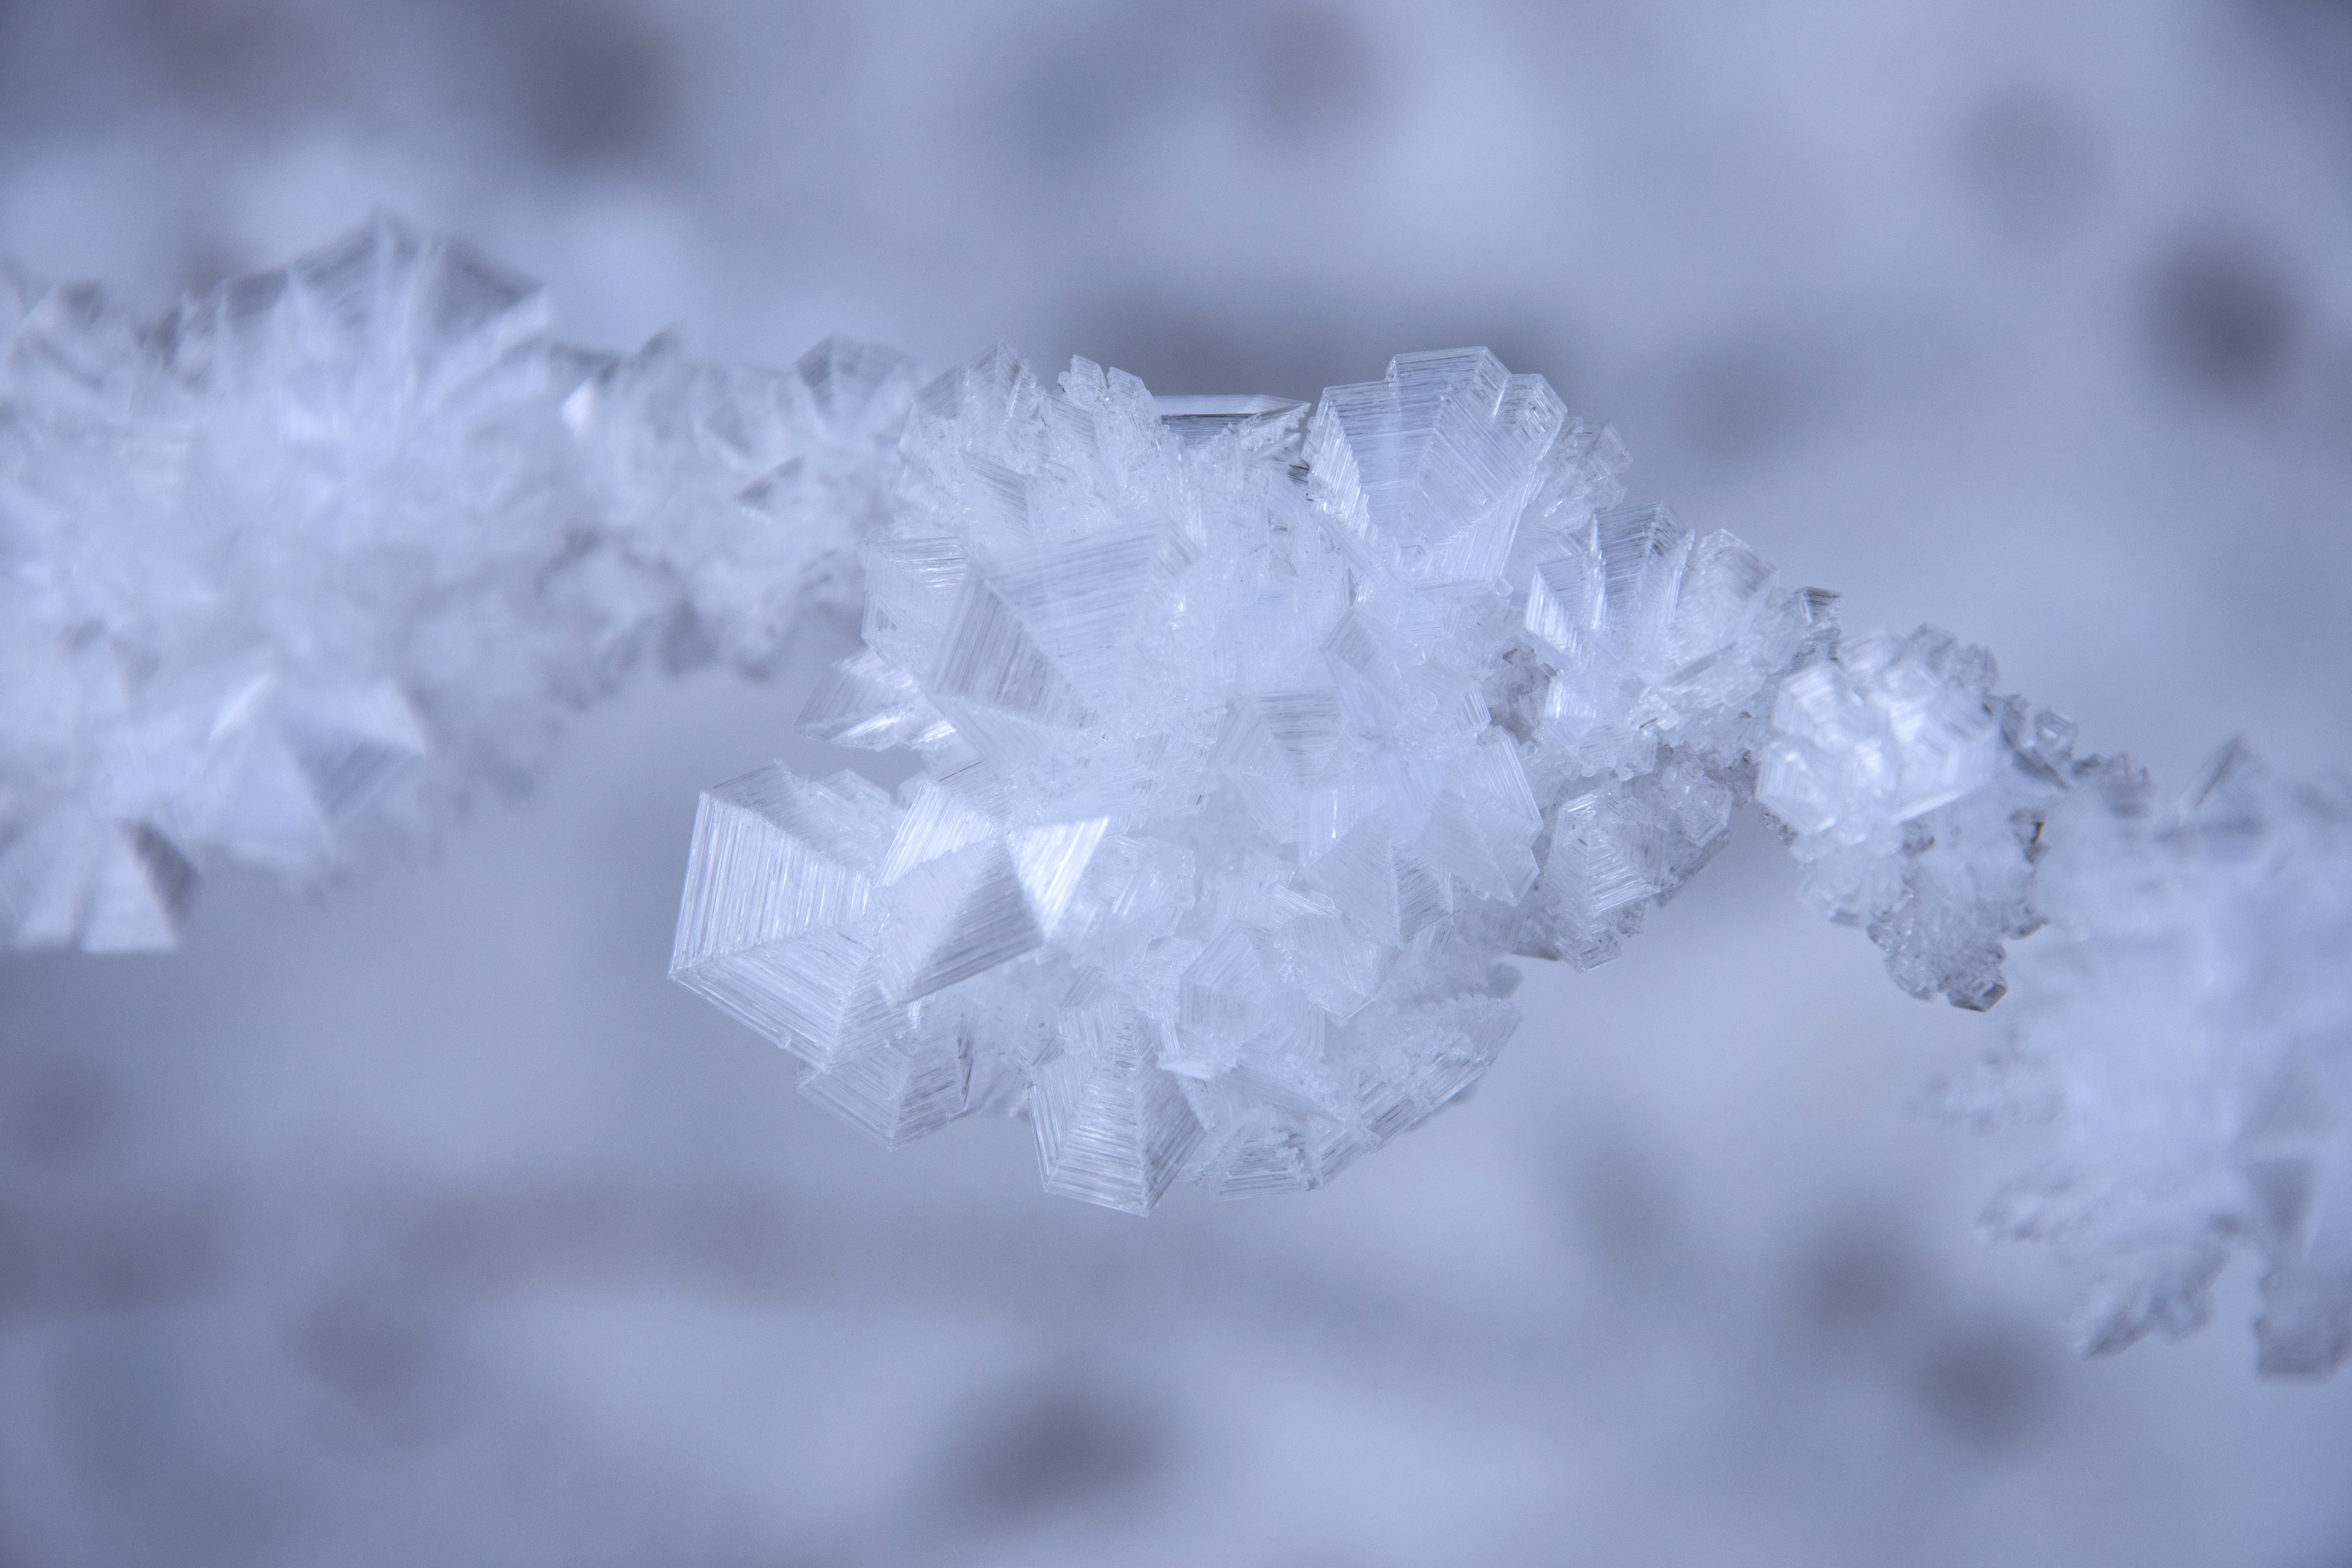
nature, branch, snow, winter, white, petal, frost, ice, weather, frozen, close, season, ice crystal, iced, freezing, winter impressions, macro photography, crystals, hardest